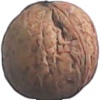
Label: walnut